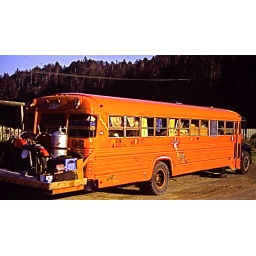
Rob Levy &amp;amp; I camped on the beach in his van. They had their bus parked nearby.